Warrior Rock Light

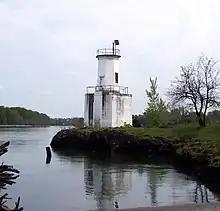
Warrior Rock Light in 2008

Warrior Rock Light is a lighthouse on Sauvie Island in the U.S. state of Oregon, which helps guide river traffic on the Columbia River around the Portland, Oregon area. It once contained the Pacific Northwest's oldest fog bell. It is Oregon's smallest lighthouse, and the only lighthouse, or one of only two lighthouses, still operating in Oregon which are not on the Pacific Ocean, depending on whether the Umpqua River Lighthouse is considered to be on the coast or on the Umpqua River.